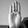
ASL letter: B